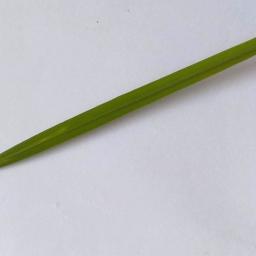
Label: Rice___Healthy